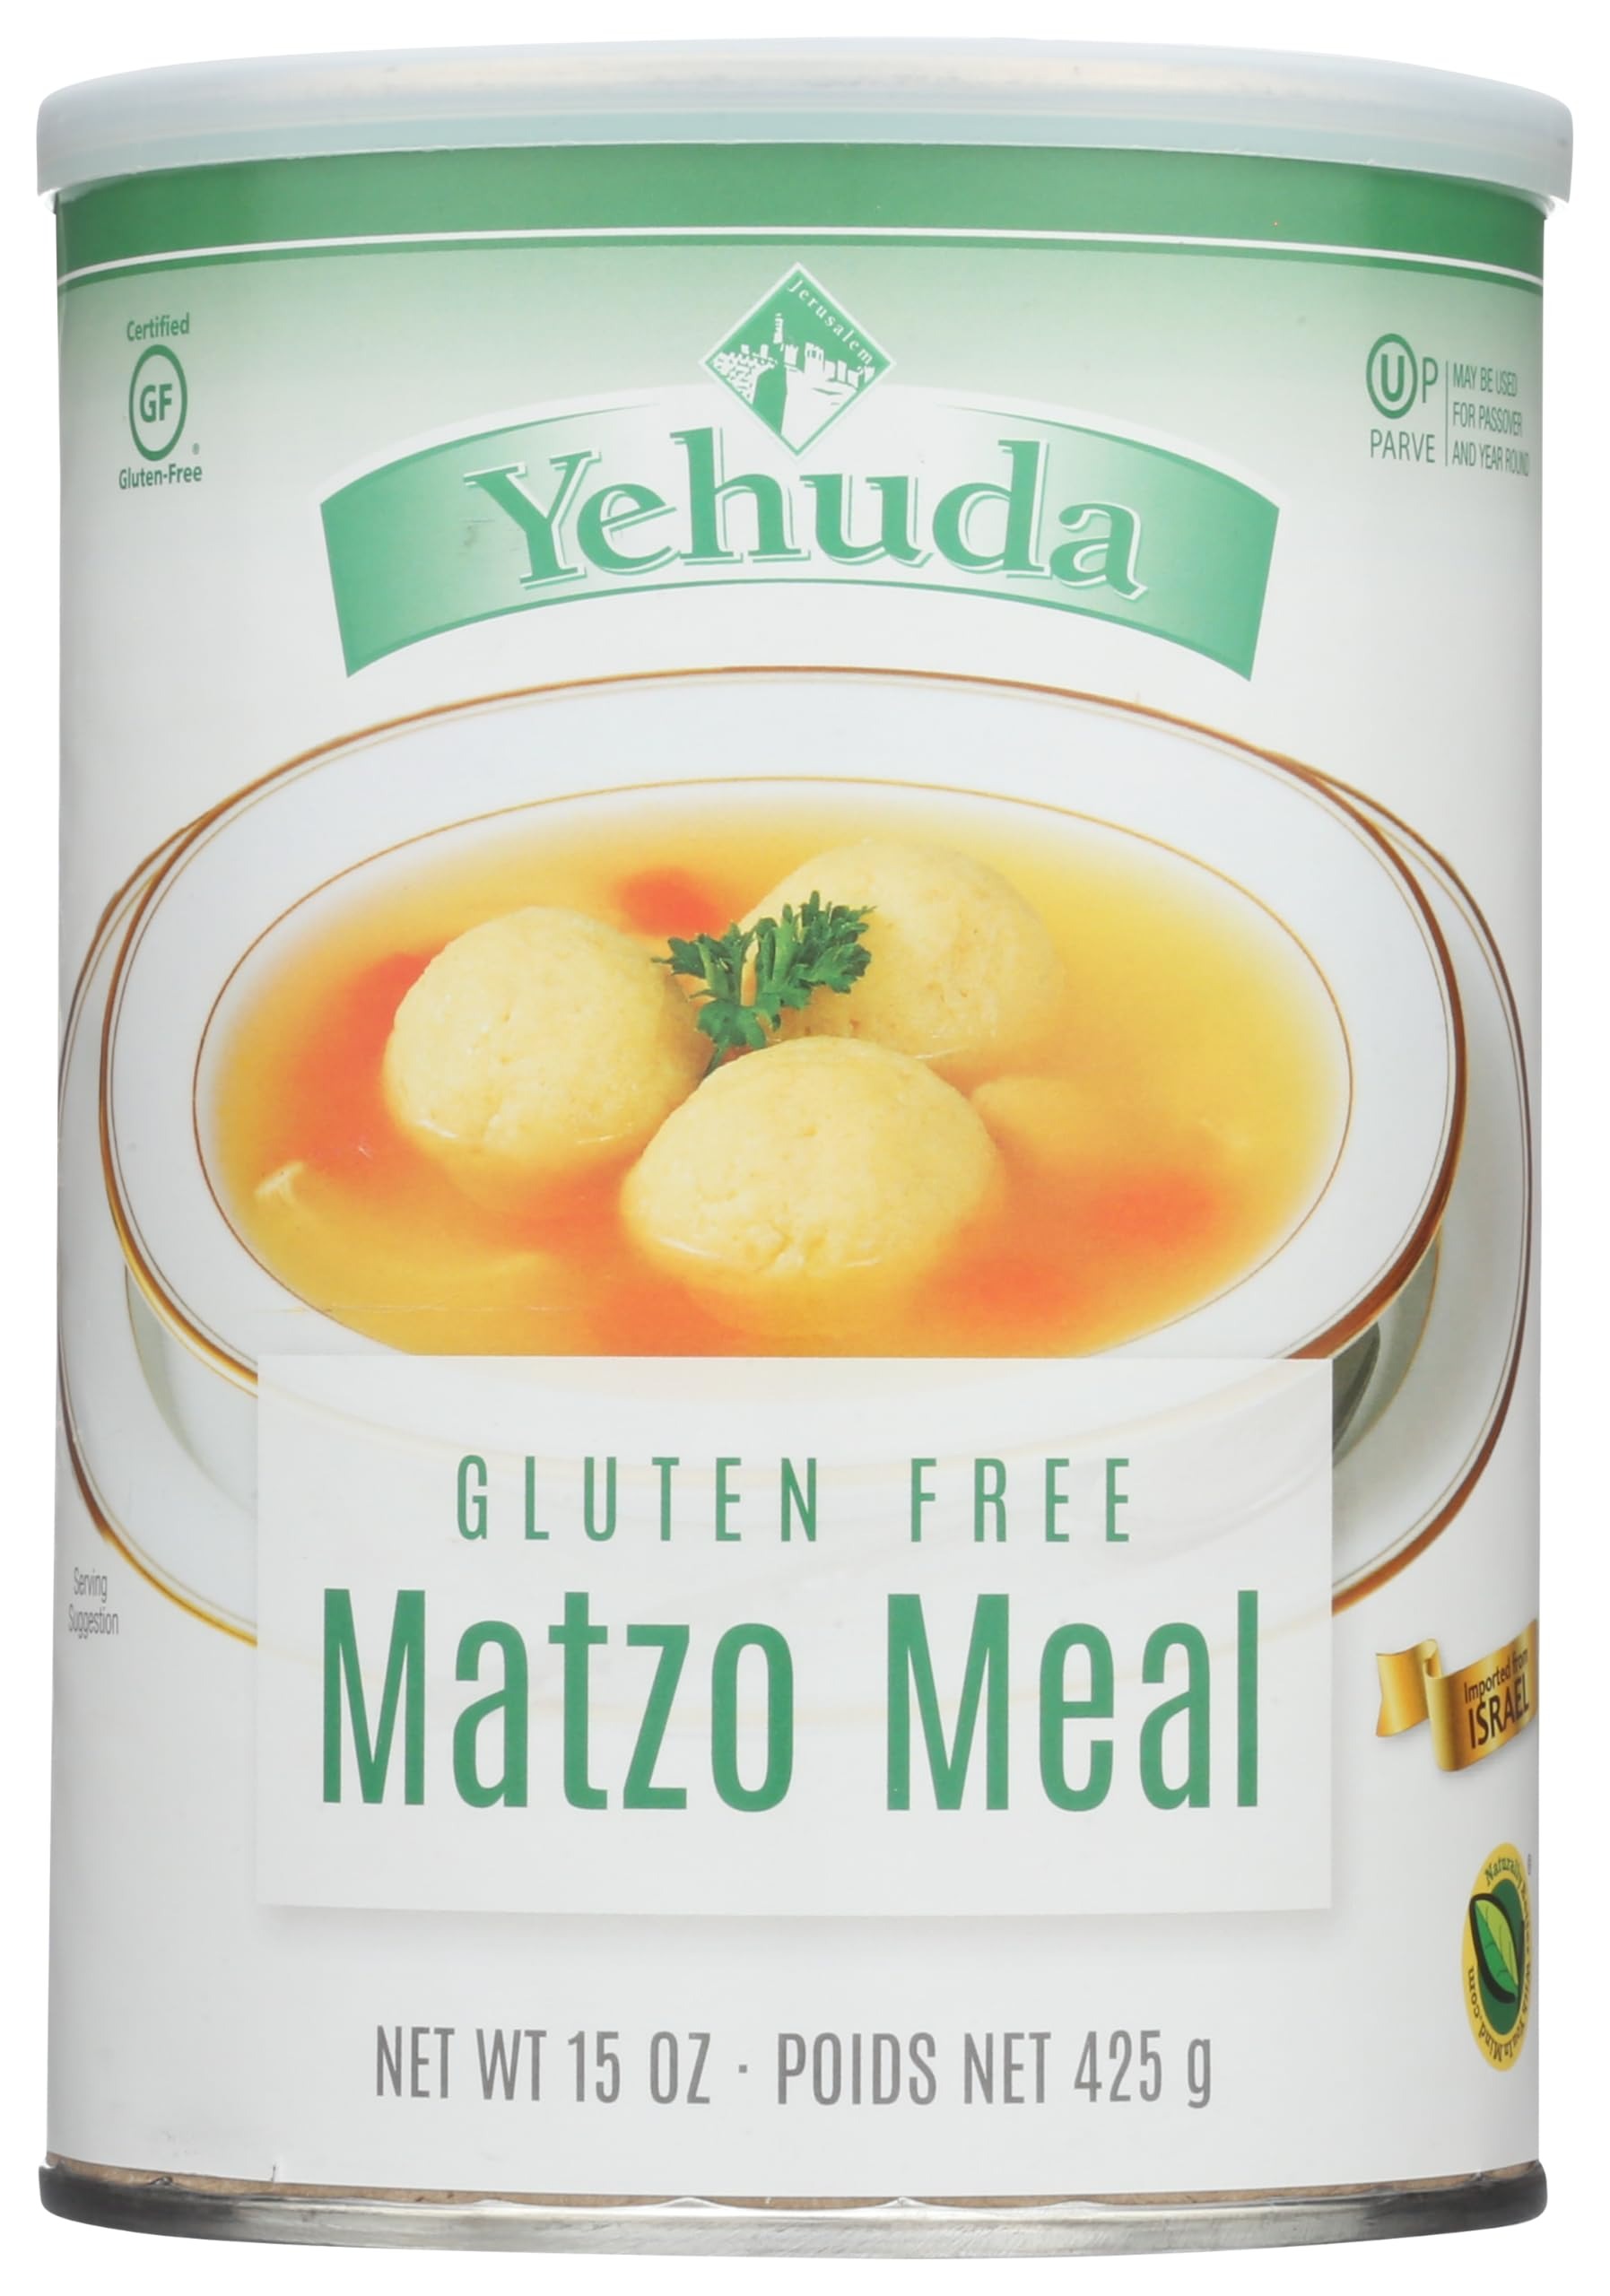
Item Name: Yehuda Gluten Free Matzo Meal, 15 Ounce (Pack of 2)
Bullet Point 1: A unique, gluten free bread crumb replacement!
Bullet Point 2: Matzo meal is certified kosher for Passover by the orthodox union
Bullet Point 3: Gluten free, wheat free
Bullet Point 4: All Natural
Value: 30.0
Unit: Ounce

Price: 19.99